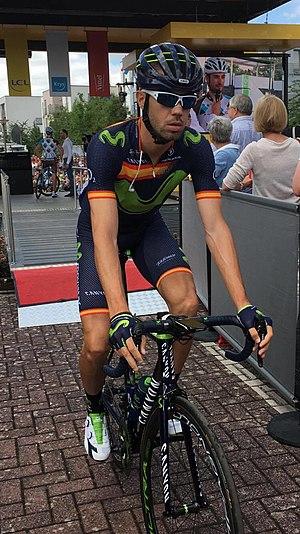
Jesús Herrada (Movistar) au départ de la 4ème étape du Tour de France 2017 à Mondorf-les-Bains (Luxembourg)
La saison 2017 de l'équipe cycliste Movistar est la trente-huitième de cette équipe.